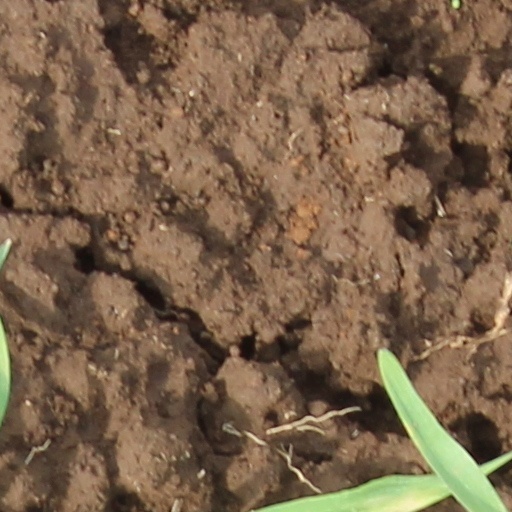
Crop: wheat